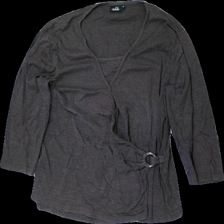
View: front
Type: Top
Category: Ladies
Brand: Isolde
Colors: Brown
Material: 54% bomull 46% polyester
Pattern: Other
Cut: V-collar
Size: XL
Season: All
Stains: Minor
Damage: smuts fläckar/nopprigt
Damage location: middle center
Damage 2: nopprigt
Damage 2 location: bottom center
Damage 3: nopprigt
Damage 3 location: top center
Price range: <50
Recommended usage: Export
Description: top